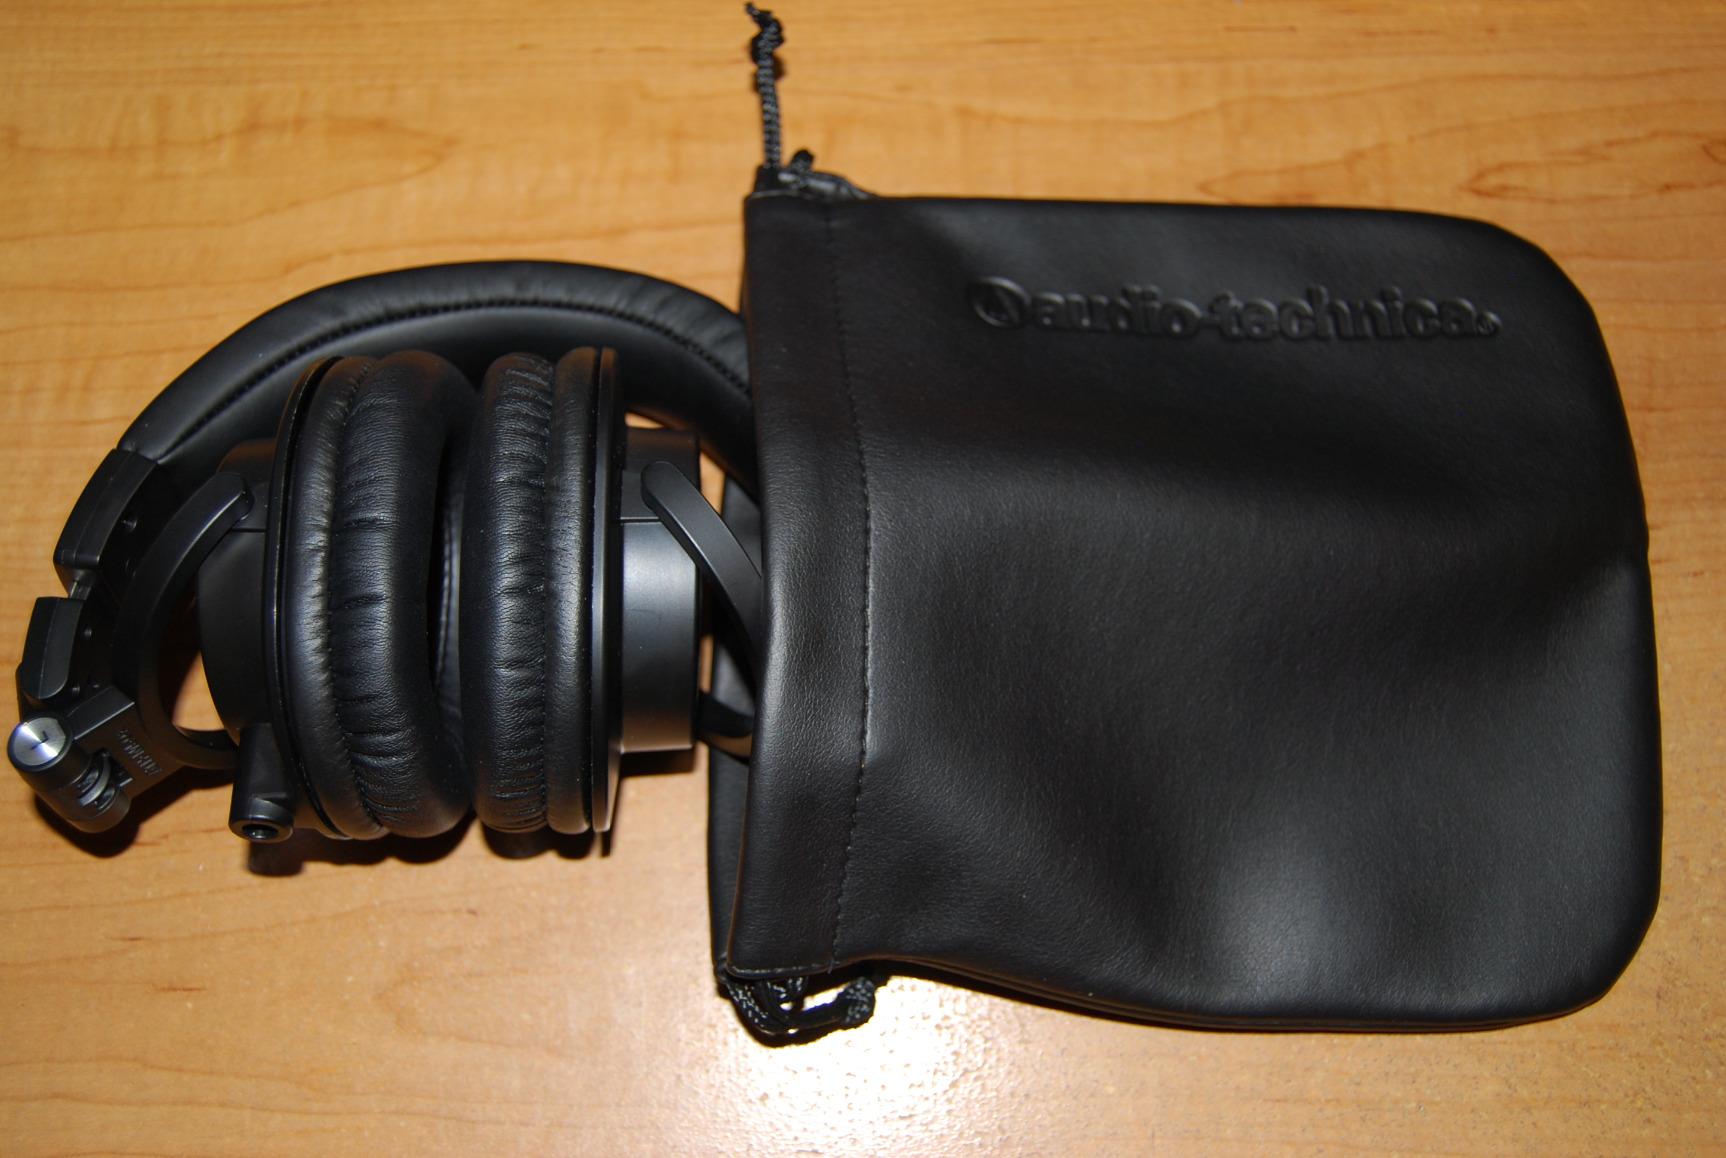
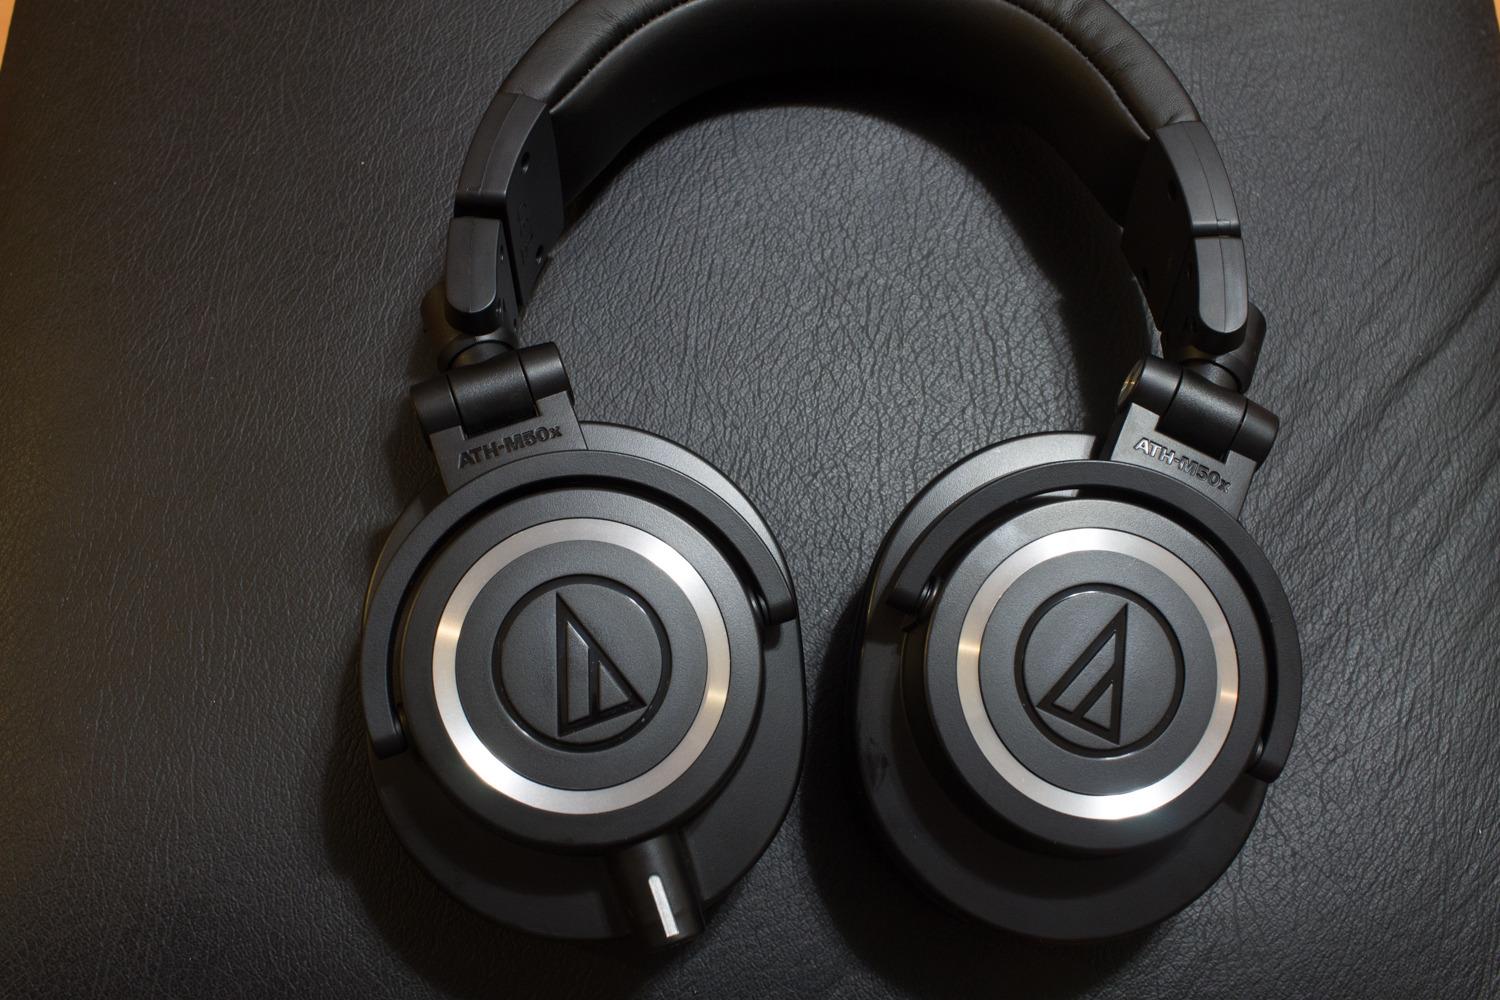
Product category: headphones
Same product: yes